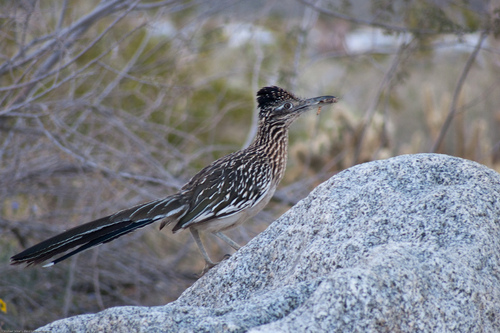
the bird has very long, black tail feathers with a white and black speckle pattern on its wings and neck.
this is a black and white spotted bird with a long pointy beak.
a medium multicolored bird with a cream underbelly.
this bird is brown and white in color with a long beak, and dark eye rings.
this bird is brown with white on it and has a long, pointy beak.
this bird has an long black tail and a narrow bill with black and white speckled body.
this bird is white, black, and brown in color, with a large curved beak.
this bird is black, white and brown in color, with a long curved beak.
this bird has wings that are brown and has a white belly
this bird has a white and black spotted breast and a long bill
Species: Geococcyx